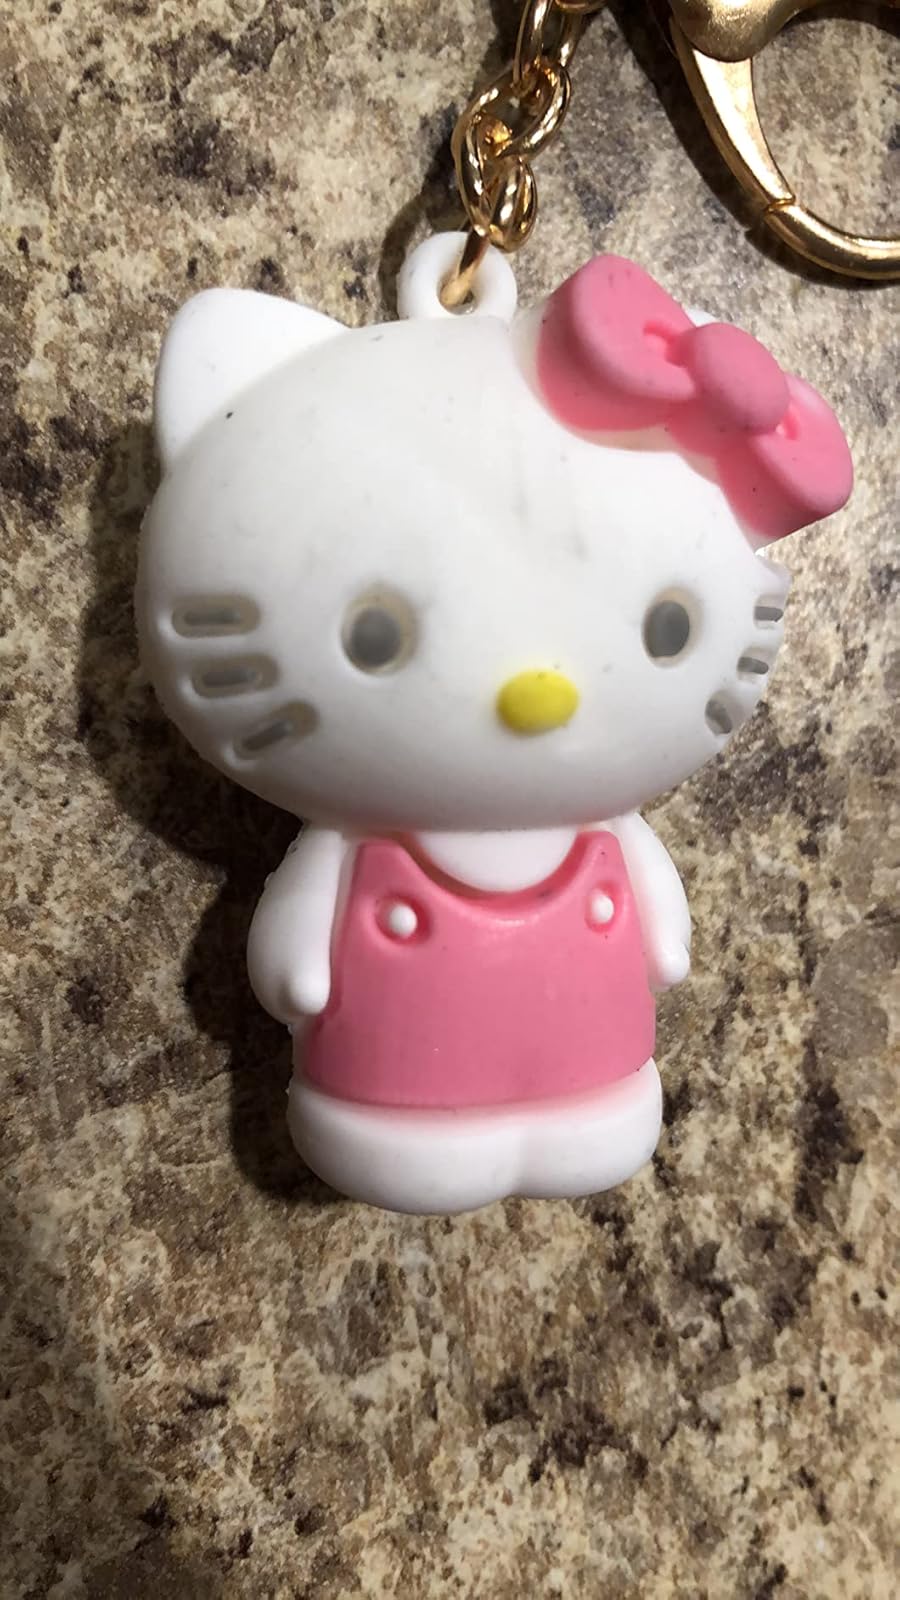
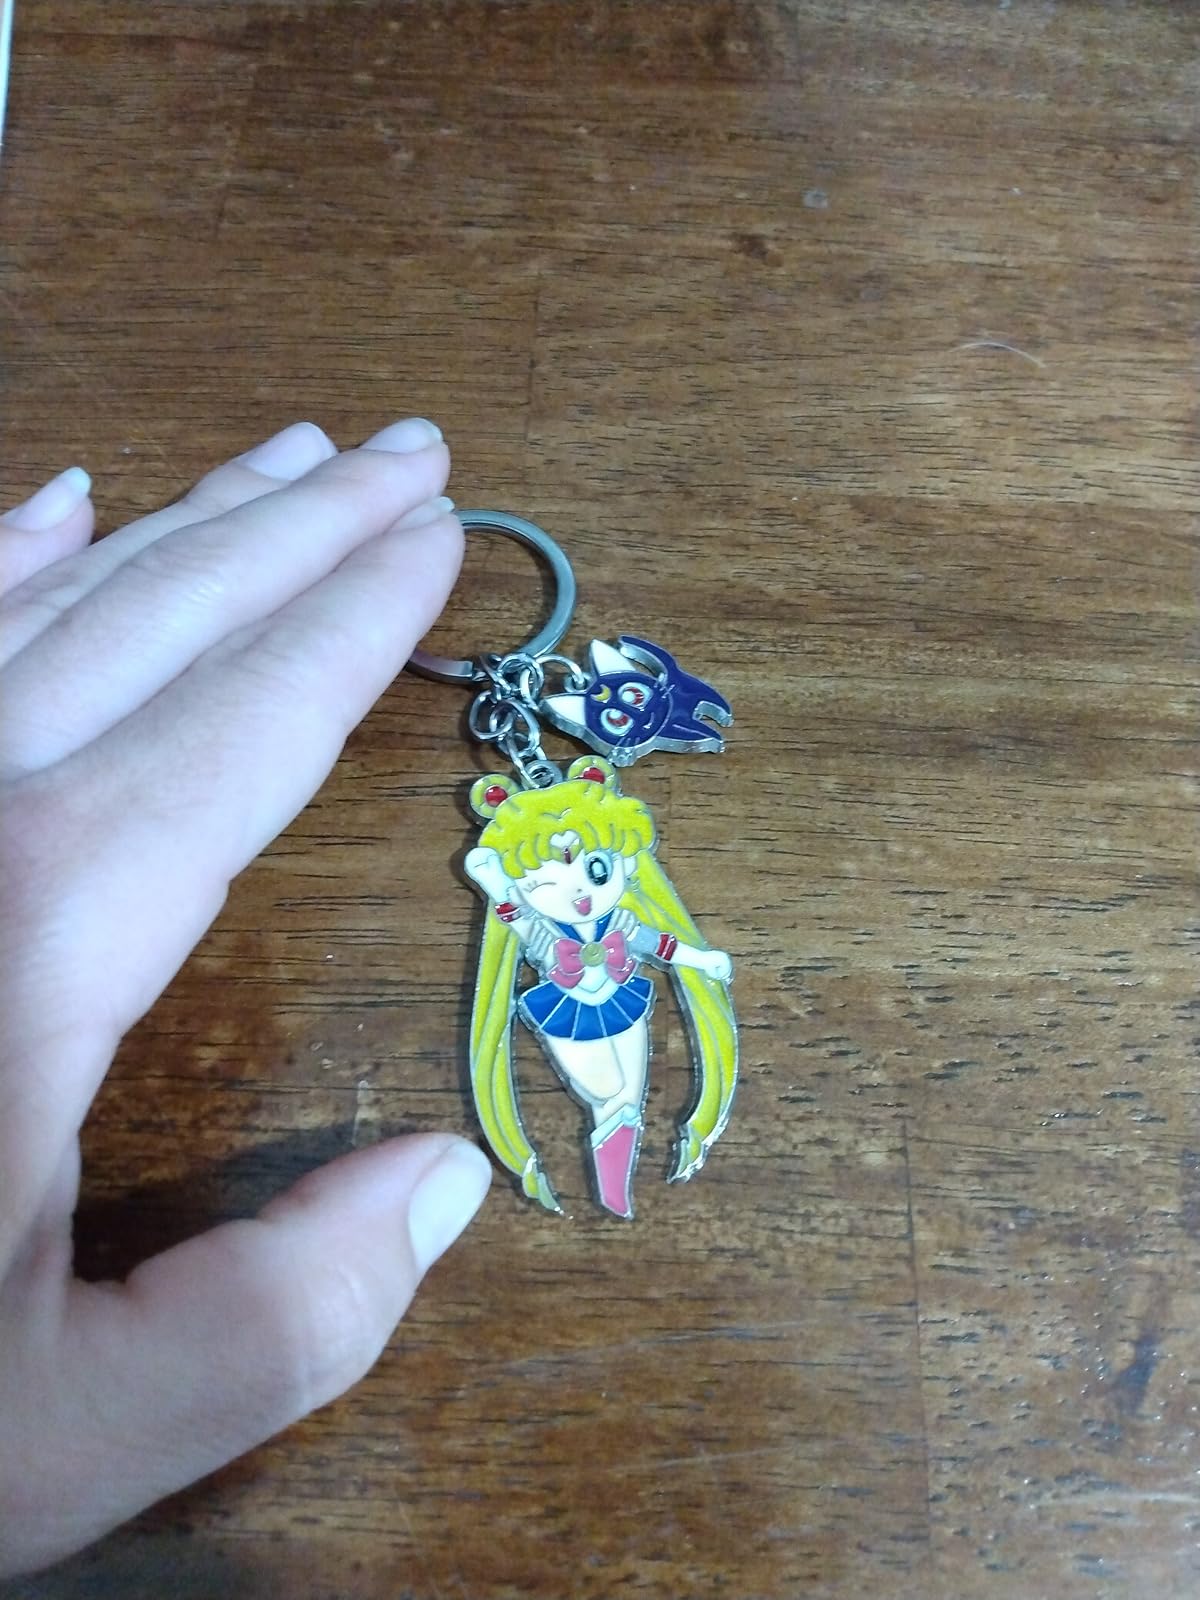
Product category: accessories_keychain
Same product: no